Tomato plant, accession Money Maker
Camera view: bottom (45 deg); turntable rotation: 0 degrees
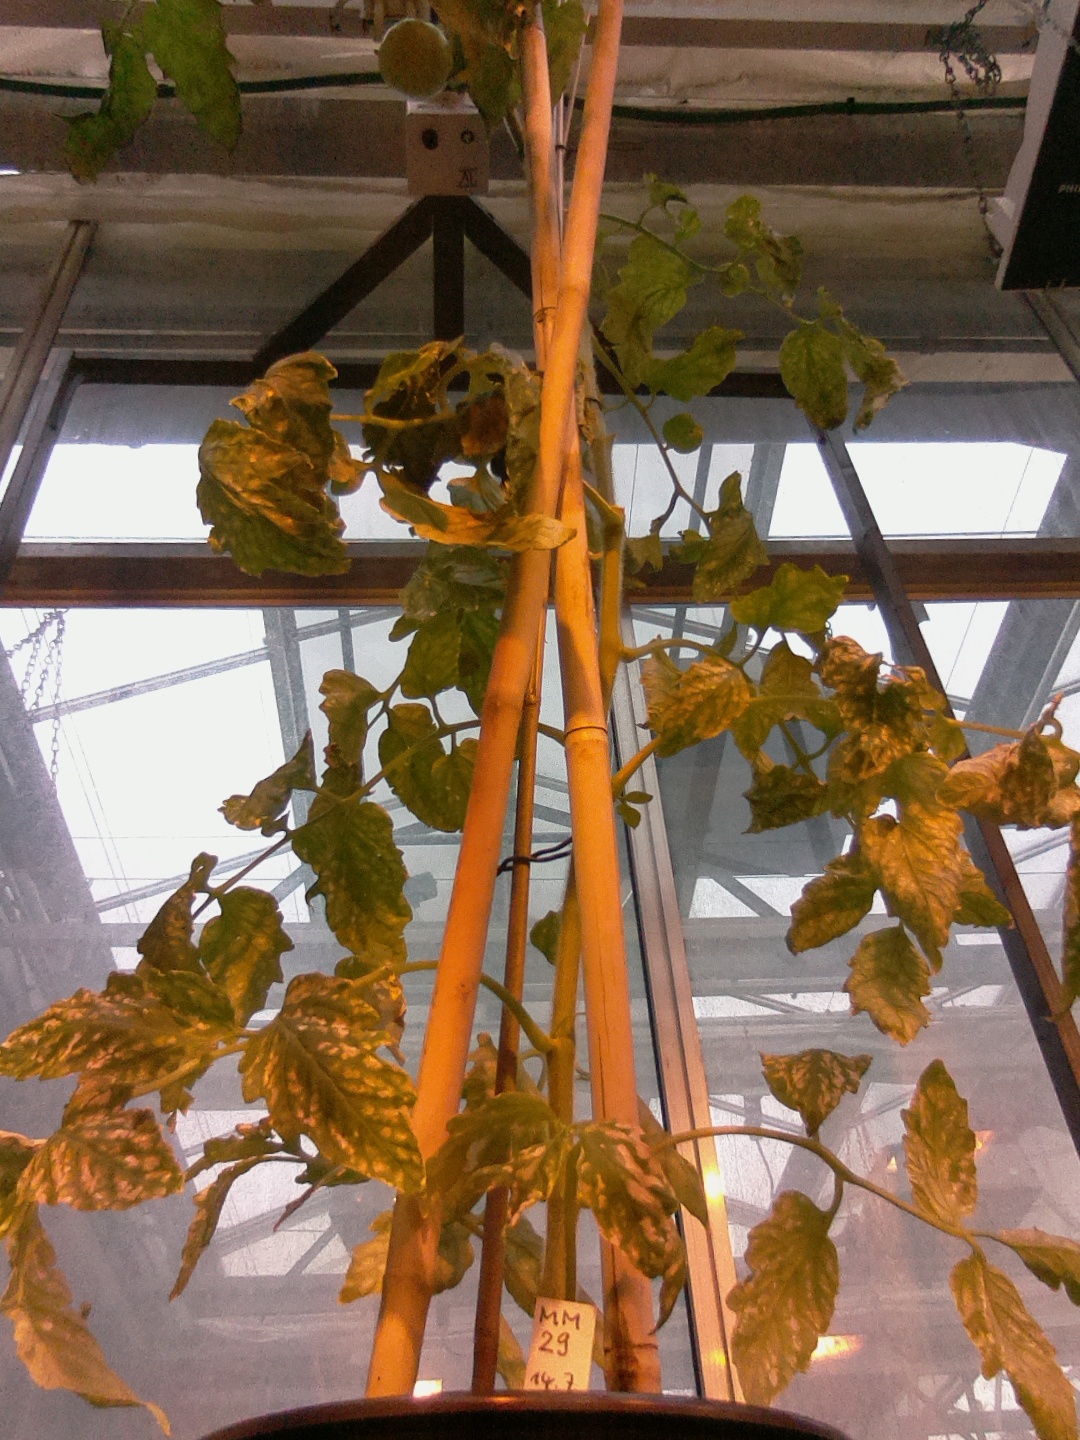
BBCH growth stage 75: 50%-60% of final fruit size